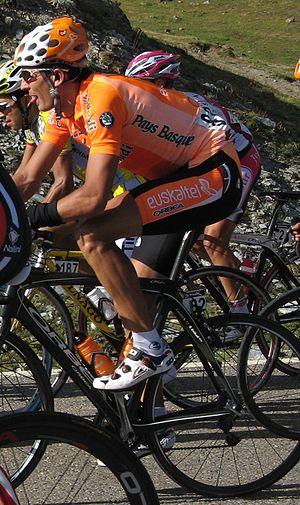
Mikel Astarloza Chaurreau est un coureur cycliste espagnol né le 17 novembre 1979 à Saint-Sébastien. Il est professionnel de 2002 à 2013, et a fait partie des équipes AG2R Prévoyance de 2002 à 2006 et Euskaltel-Euskadi de 2007 à 2009 et de 2011 à 2013. Il a remporté le Tour Down Under 2003. Il a participé à neuf Tours de France avec pour meilleur classement une neuvième place en 2007. Il fut suspendu deux ans, en raison d'un contrôle antidopage positif à l'EPO, subi lors du Tour de France 2009 dont il a remporté une étape, victoire qui lui est retirée au profit de Sandy Casar. Il est cousin de Iñigo Chaurreau.